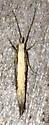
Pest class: diamondback_moth